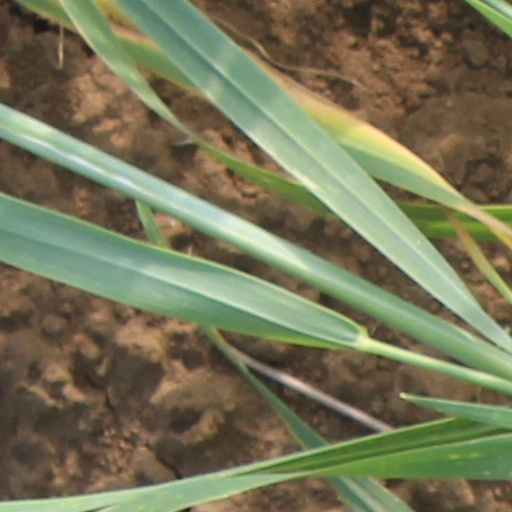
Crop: wheat